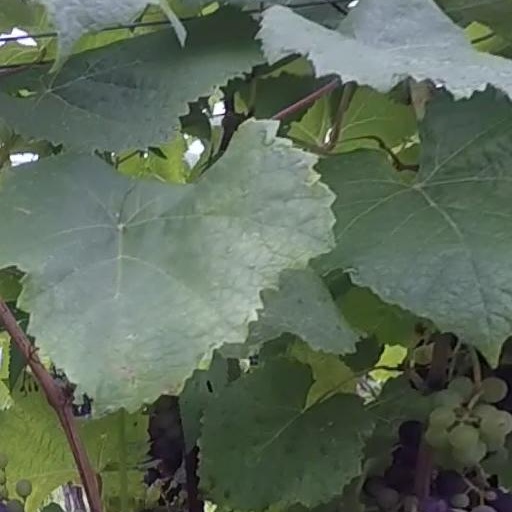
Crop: grape